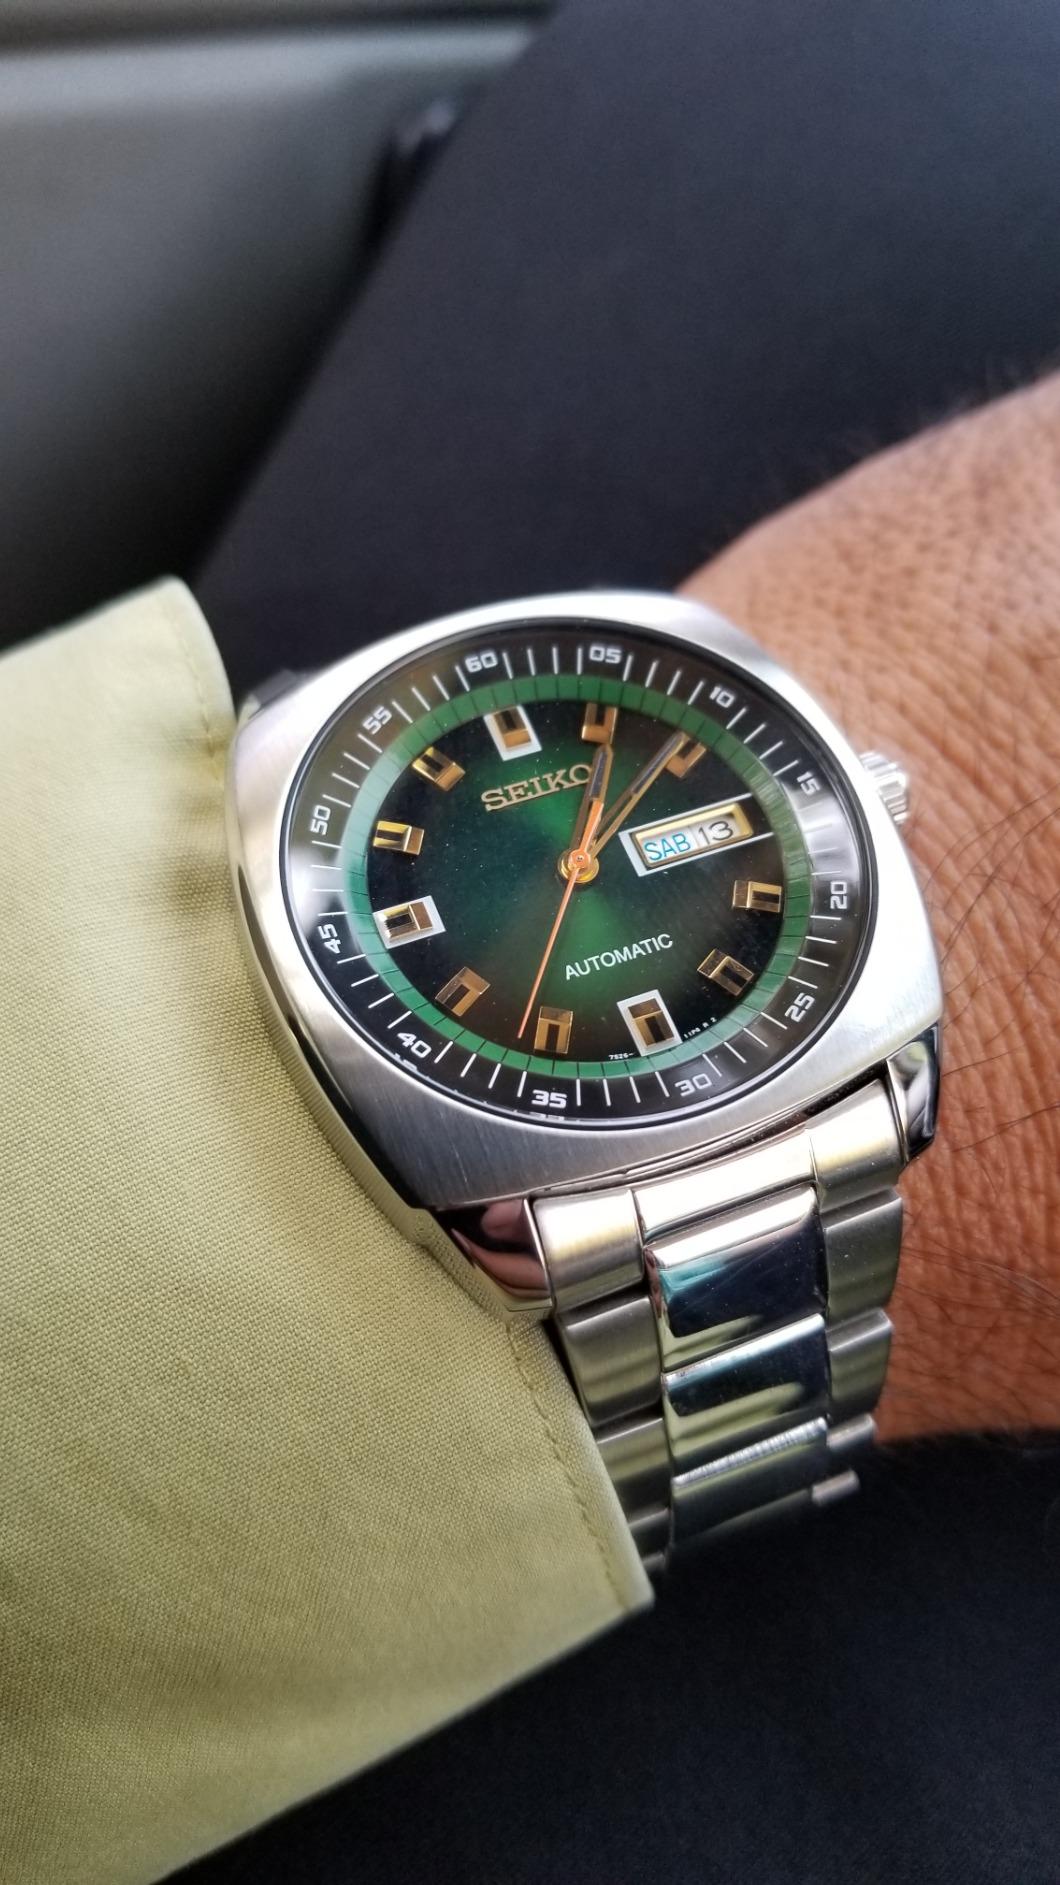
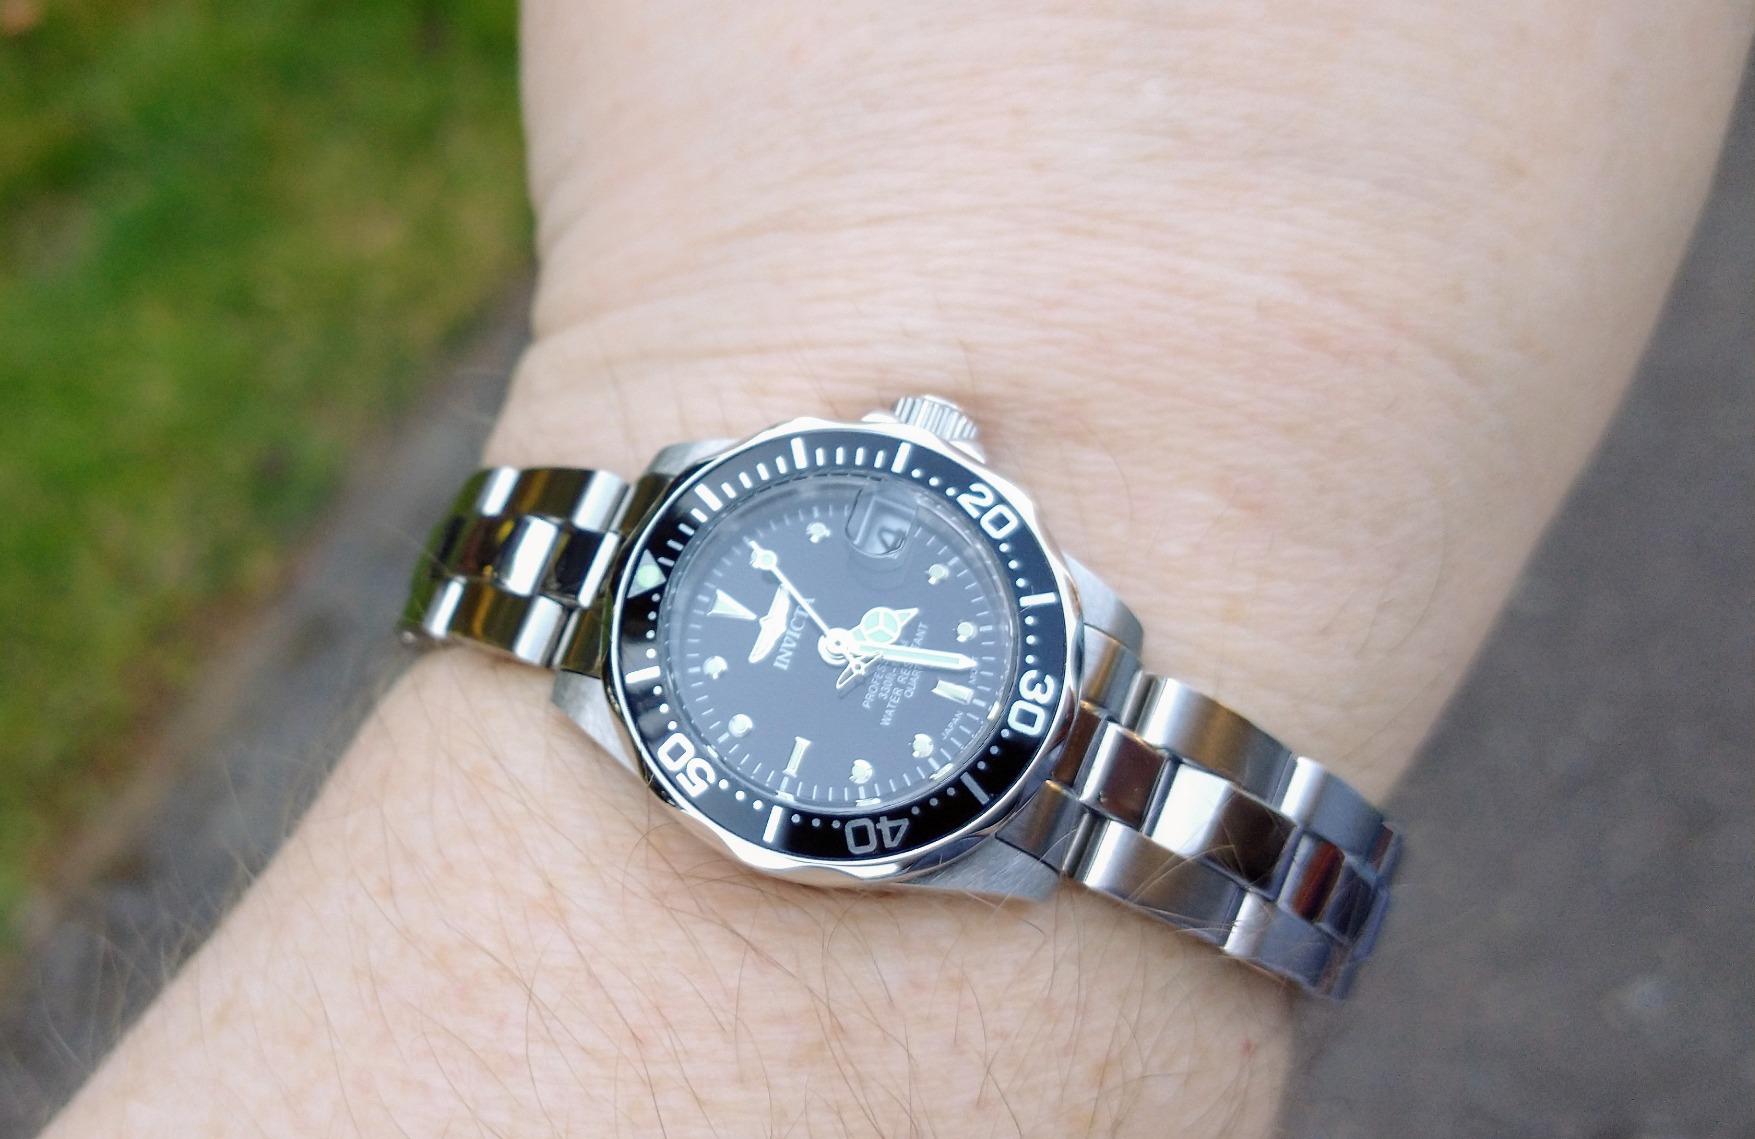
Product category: accessories_watch
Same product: no